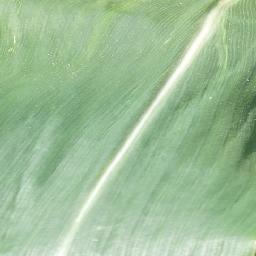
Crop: corn
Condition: (maize)_healthy